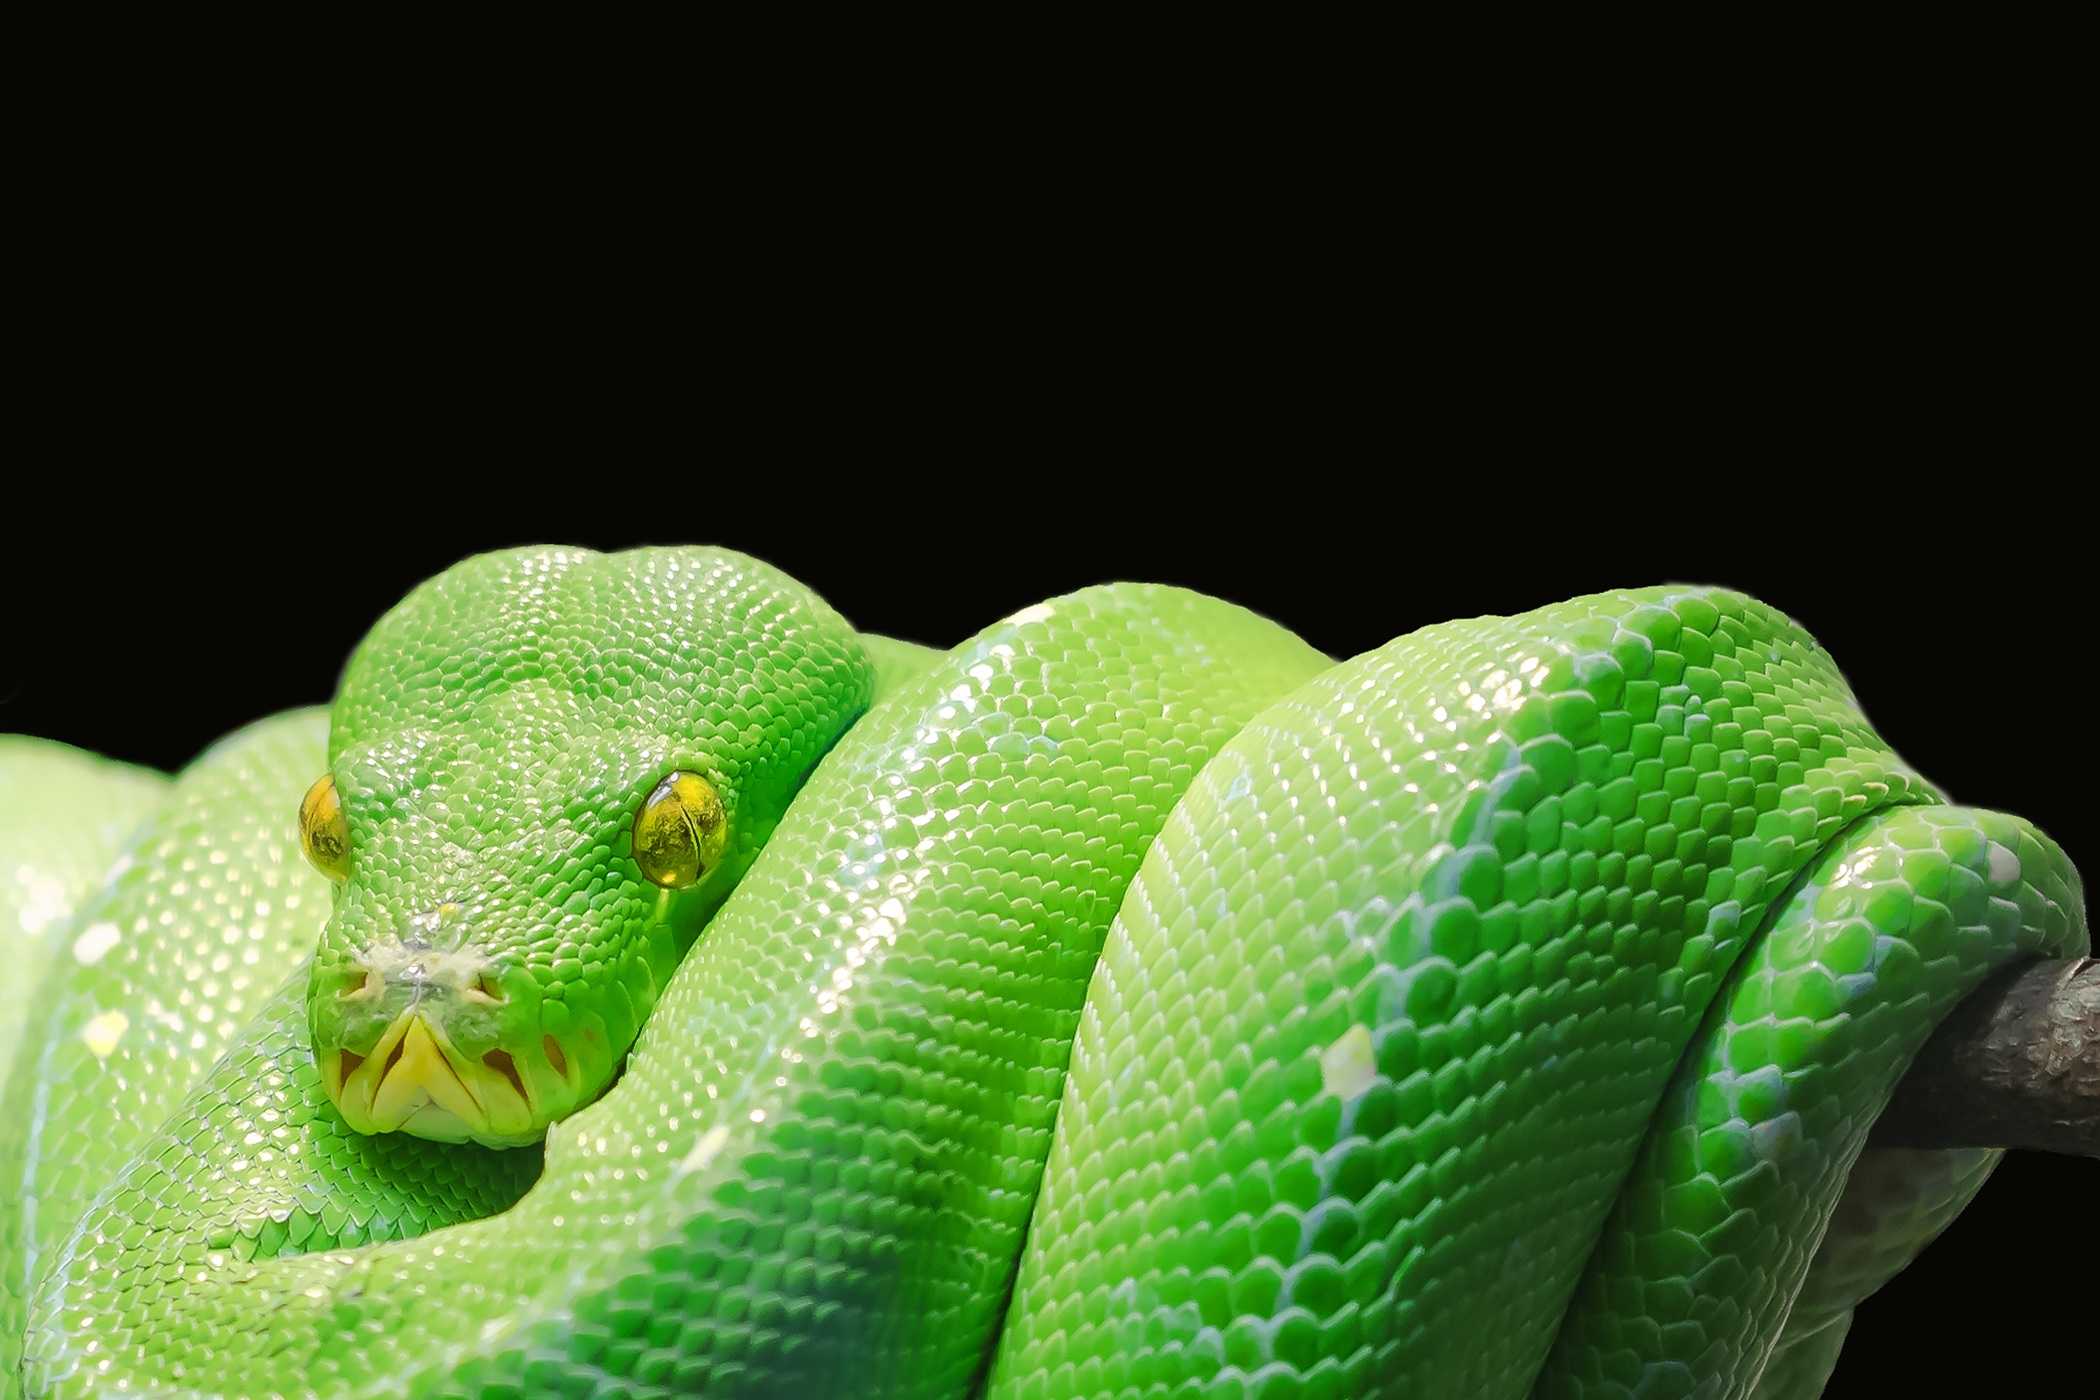
animal, green, reptile, fauna, close up, chameleon, snake, vertebrate, python, macro photography, organism, elapidae, mamba, green tree python, scaled reptile, western green mamba